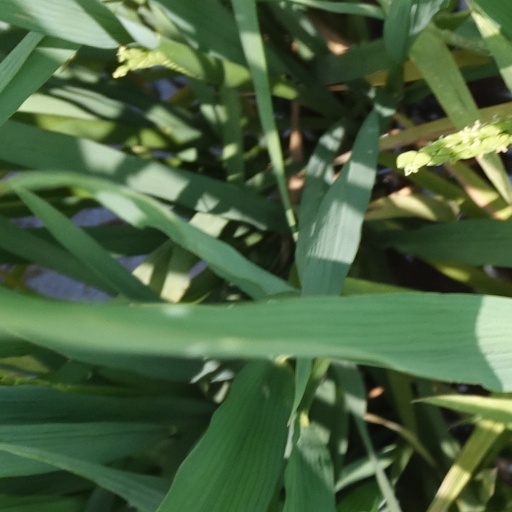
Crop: rice